Open-source video game

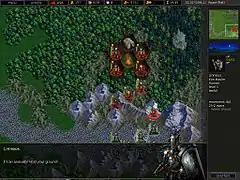
"The Battle for Wesnoth"

The "Battle for Wesnoth" project was started in 2003 and quickly became popular to both players and editors. It also showcased some new ideas when it came to free game development. Like "Freeciv" before it, it utilized the efforts of the gaming and free software community and their code, levels and artwork contributions but it also accepted storyline contributions and ideas for the game's entire fictional universe. The game's canon is maintained through review and discussion over which submitted campaigns become official, thus setting up a model for community input and organized results. This helped the game grow in scale and popularity to the point of being almost saga-like in scope. In addition, the project is worked on by many well-known free programmers, artists, designers and musicians such as the co-founder of the Open Source Initiative Eric S. Raymond, and Linux kernel hacker Rusty Russell. "Vega Strike" has similarly allowed its community to expand the game and the surrounding lore while maintaining canon consistency. The "Wesnoth" developers also worked on "Frogatto & Friends", which features a free engine but mostly proprietary game data.